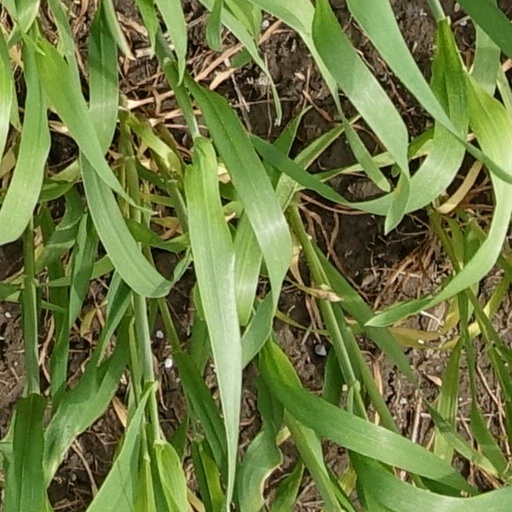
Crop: wheat